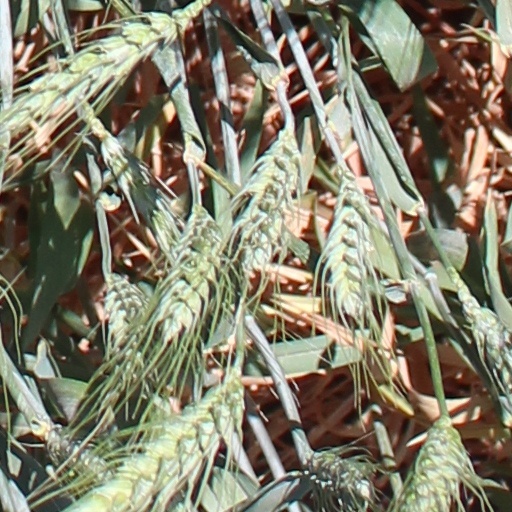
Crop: wheat